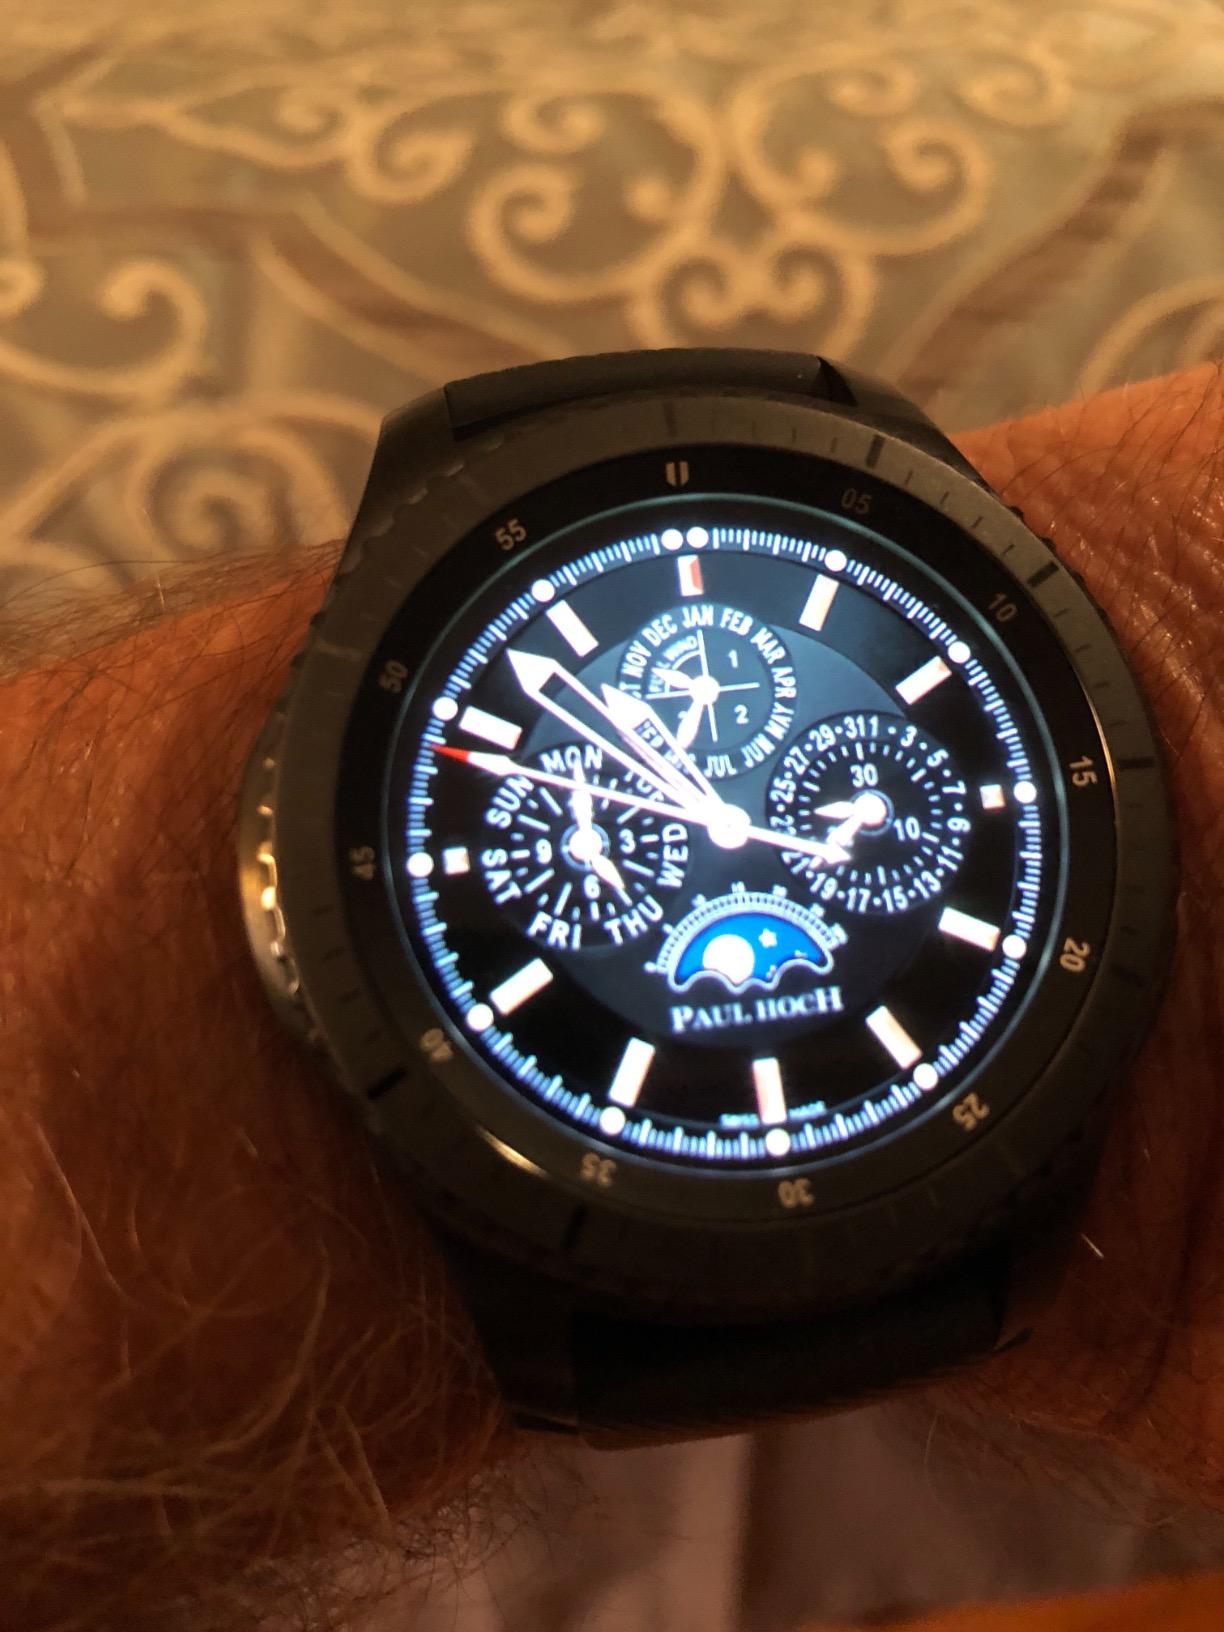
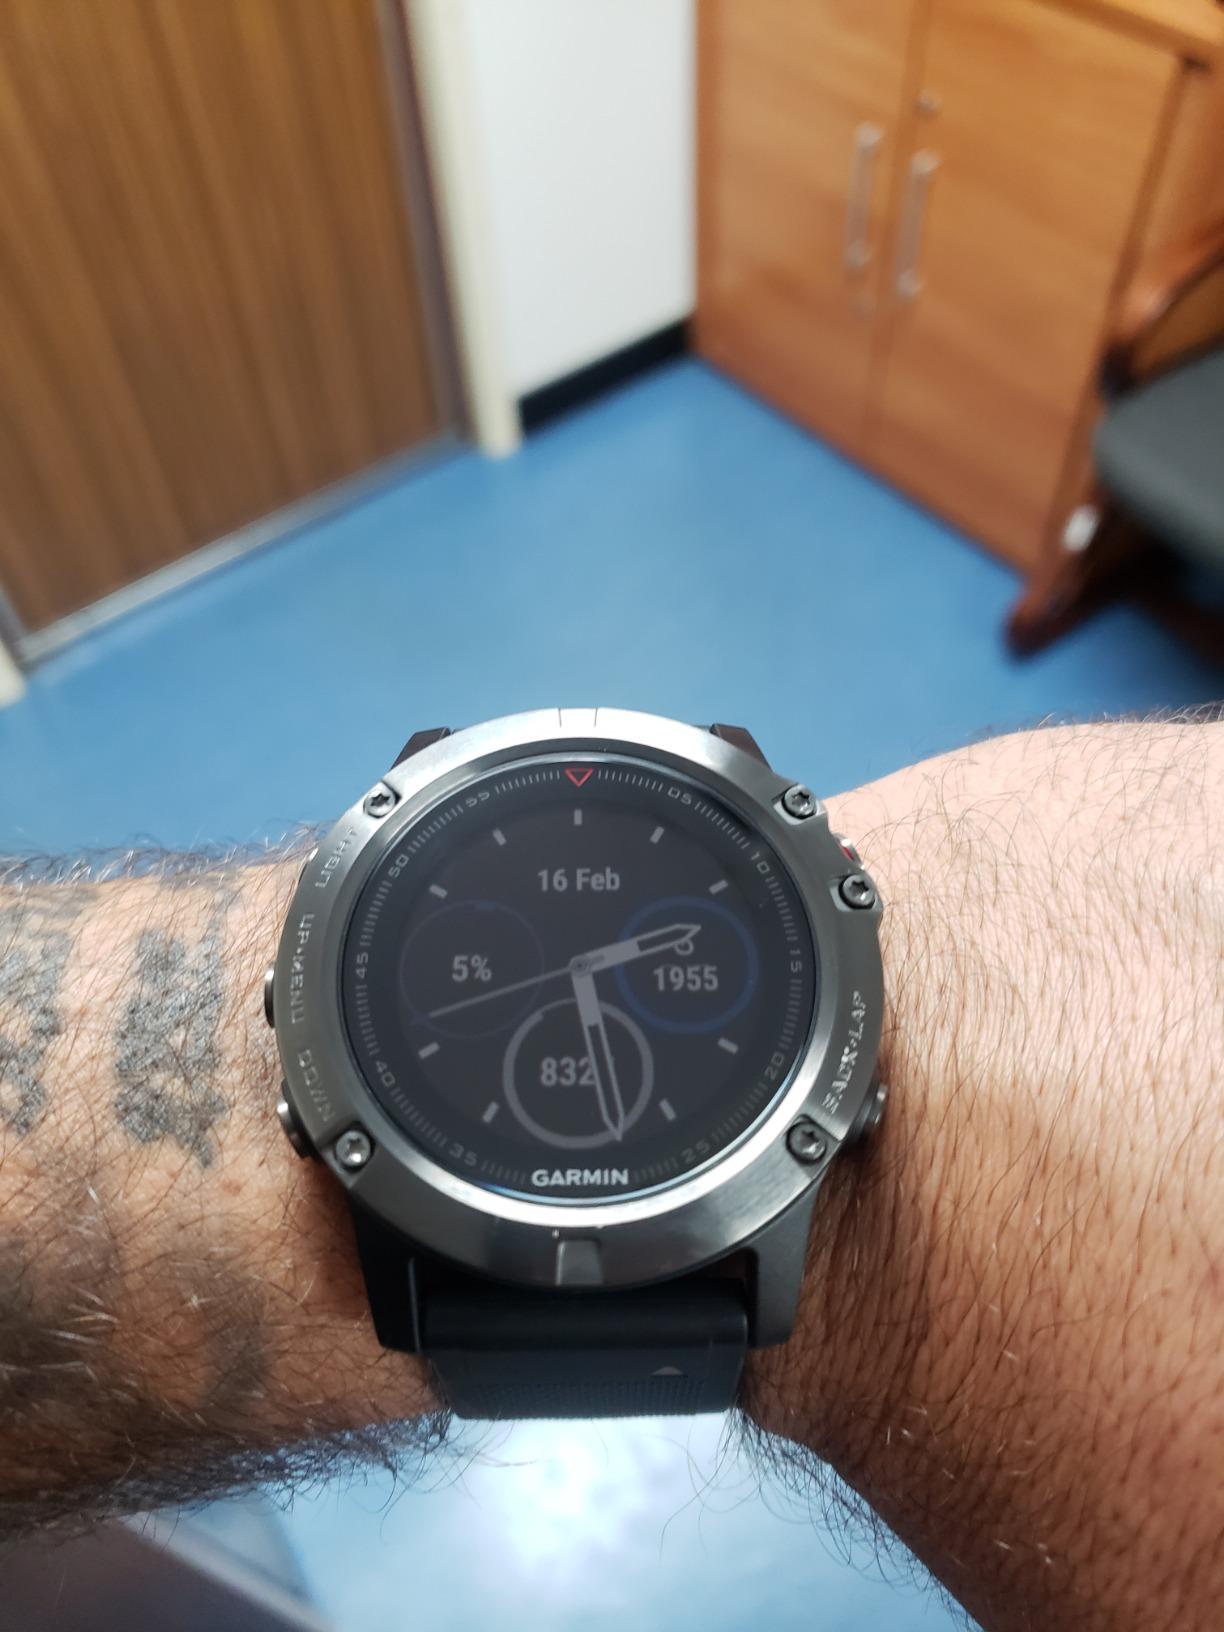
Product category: smartwatch
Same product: no